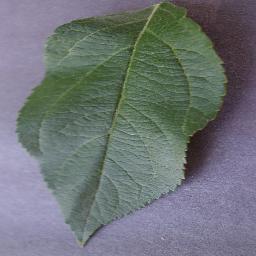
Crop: apple
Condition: healthy